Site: saxony
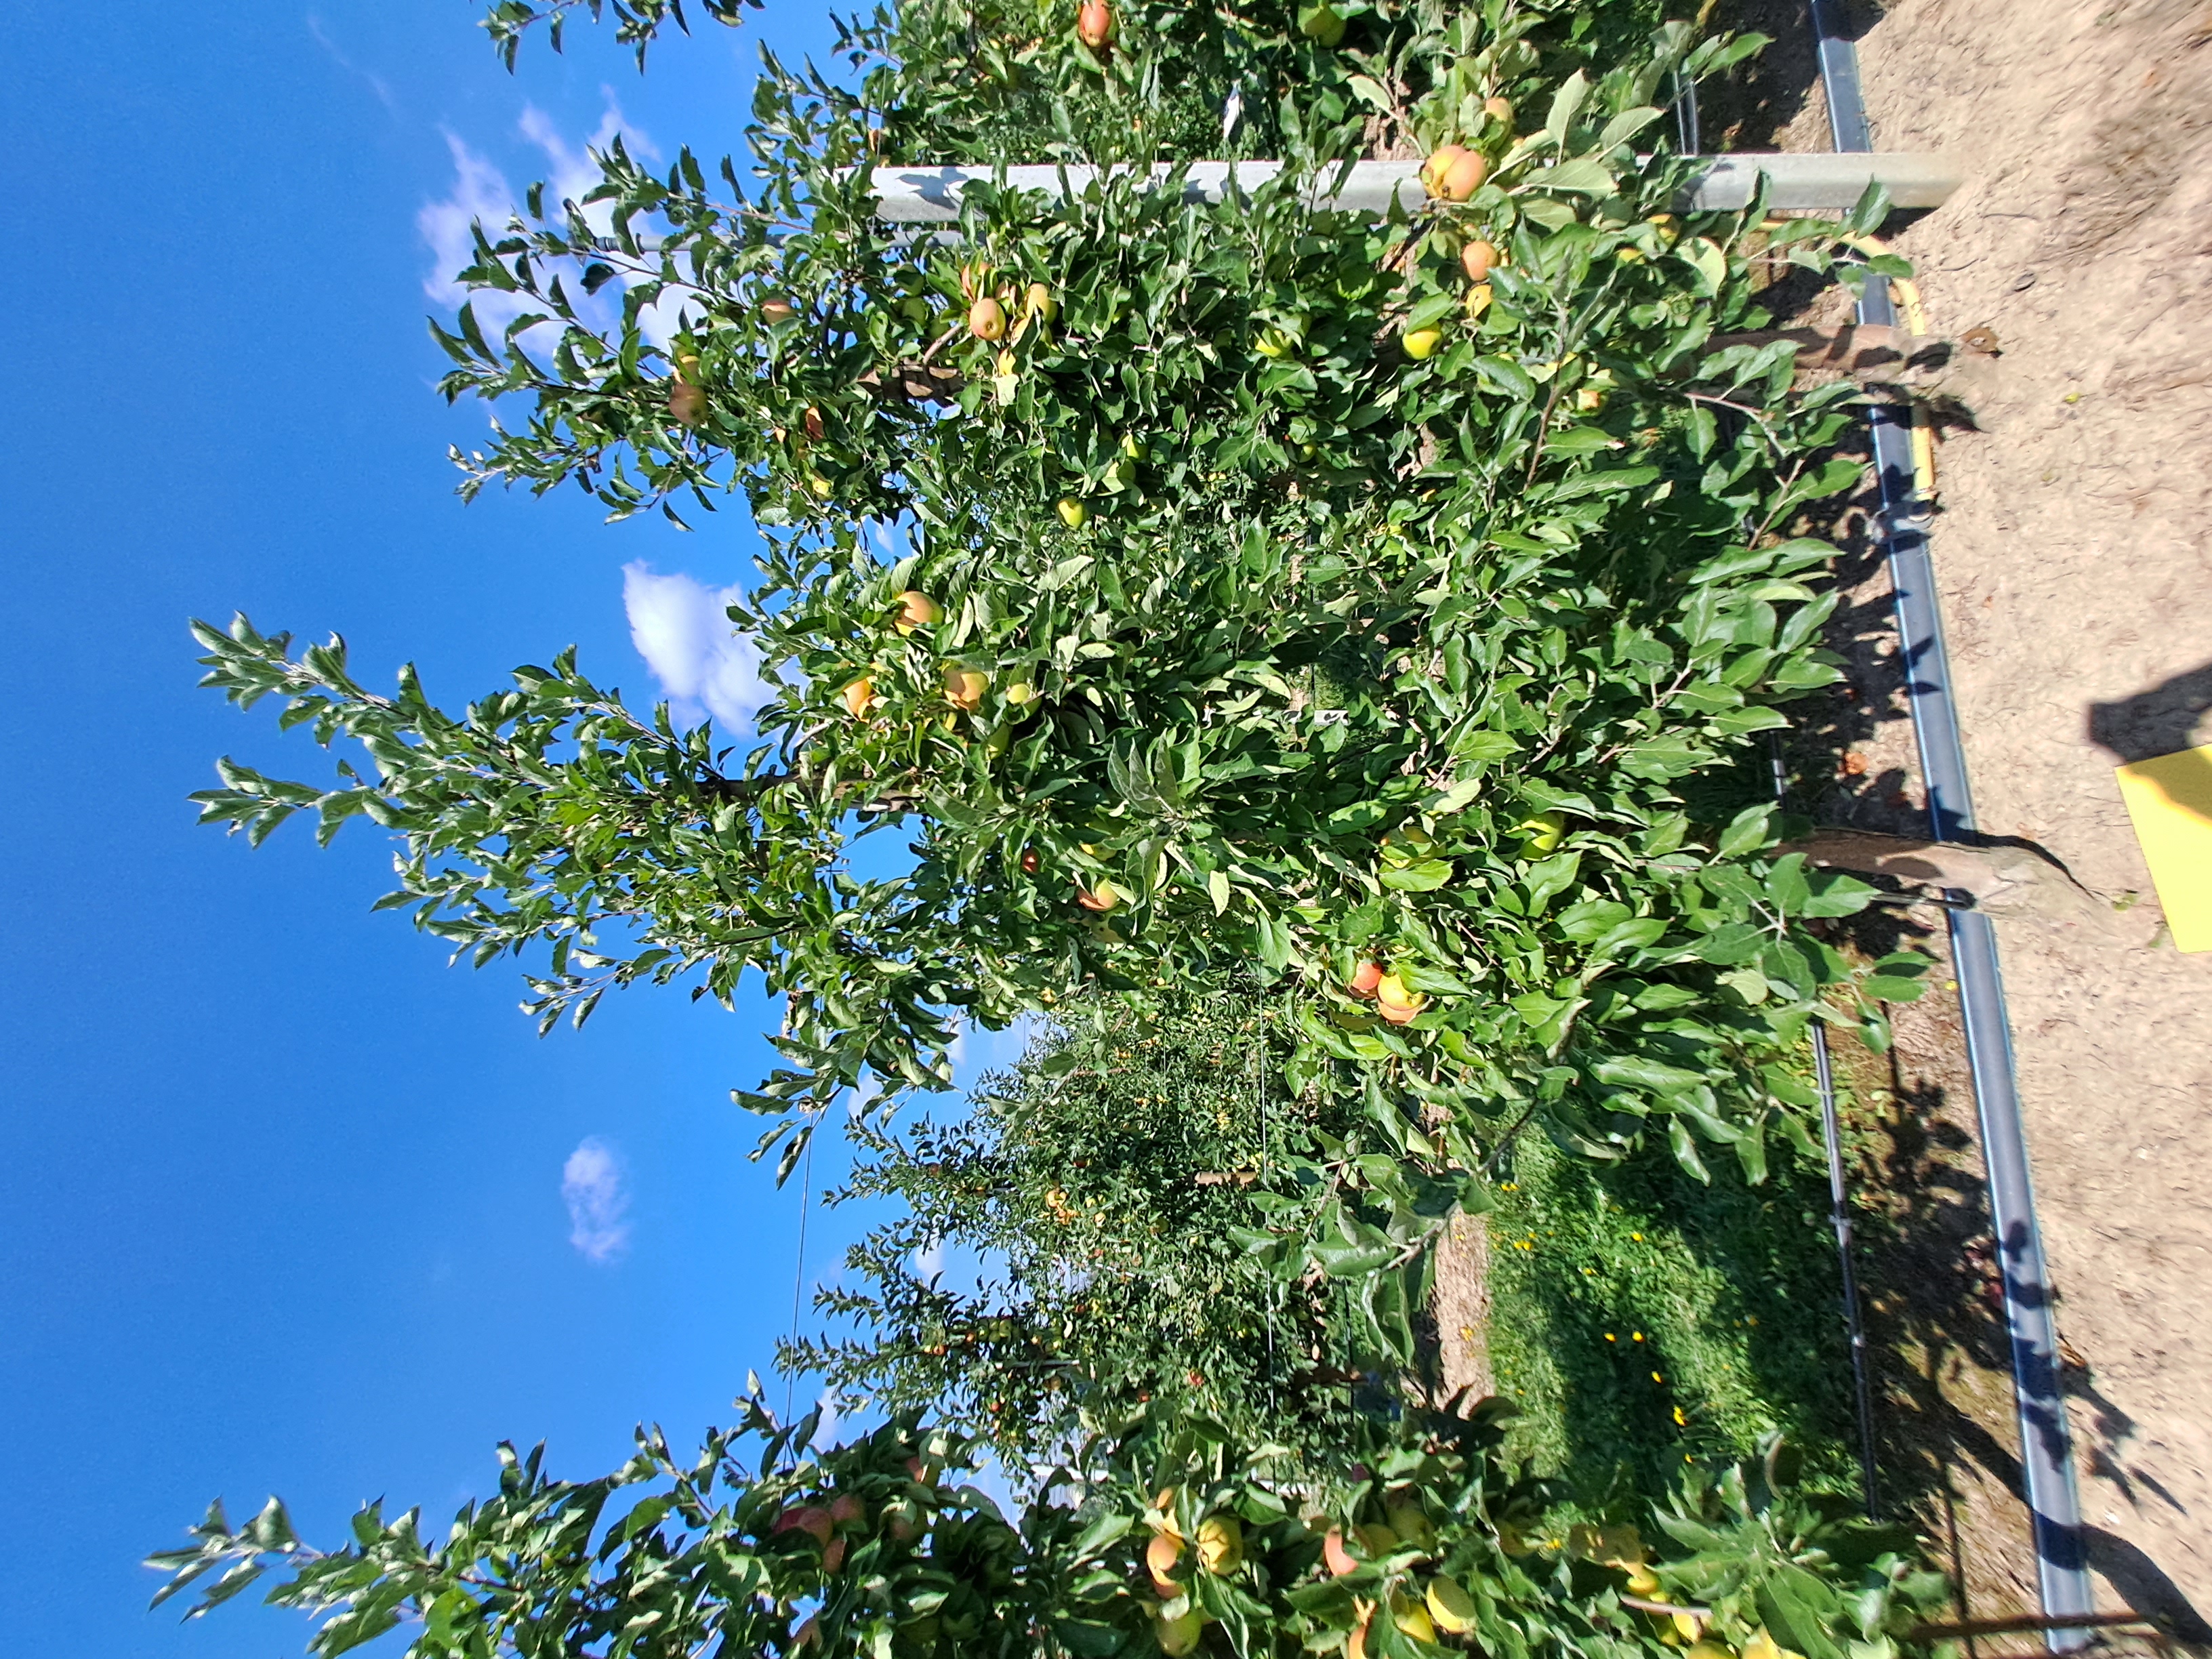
Growth stage (BBCH 81): Maturity of fruit and seed